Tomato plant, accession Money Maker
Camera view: vertical (180 deg); turntable rotation: 120 degrees
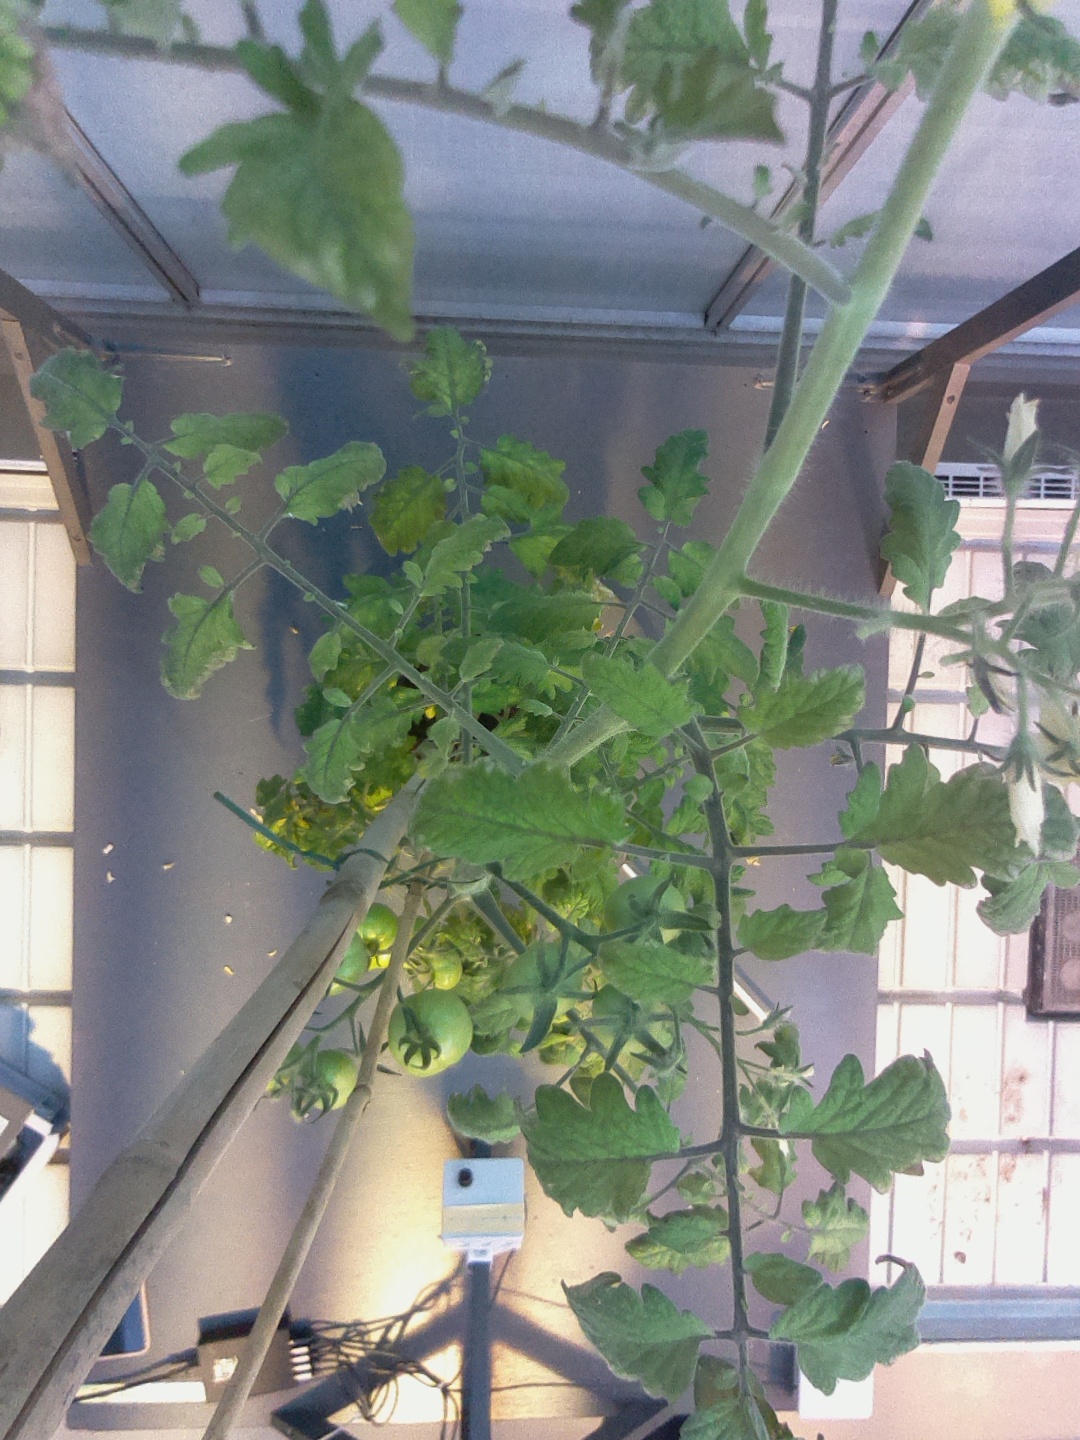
BBCH growth stage 77: 70%-80% of final fruit size